Andreas Ravelli

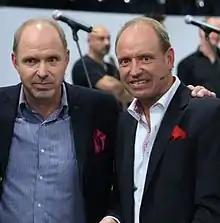
Ravelli (right) with brother Thomas in 2010

Andreas Ravelli (born 13 August 1959) is a Swedish former footballer who played as a central defender. He played primarily for Öster and IFK Göteborg during a club career that spanned between 1977 and 1996. A full international between 1980 and 1989, he won 41 caps and scored two goals for the Sweden national team.